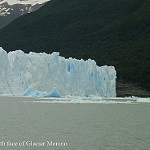
Scene: Outdoor